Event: Typhoon Ruby
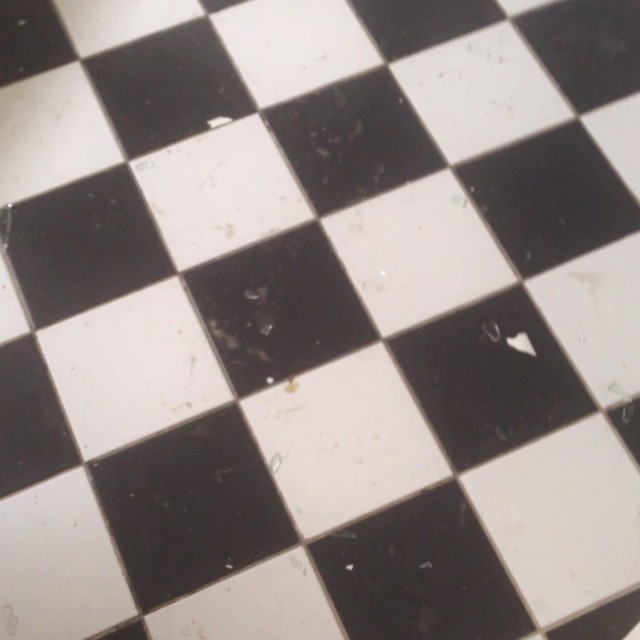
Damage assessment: no_damage